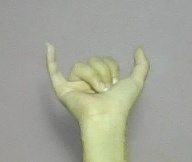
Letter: ya